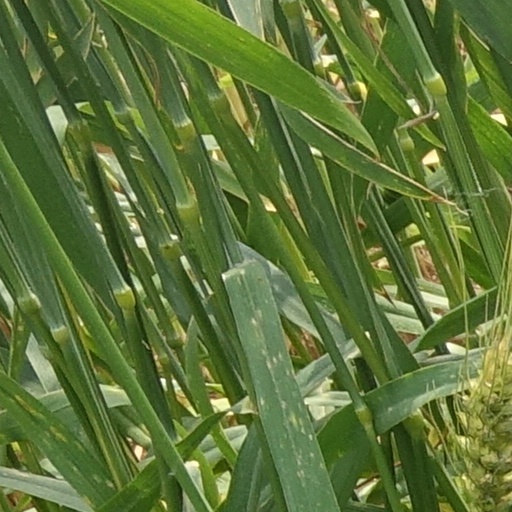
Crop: wheat